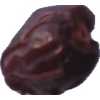
Label: dates